Tokyo Metro Hibiya Line

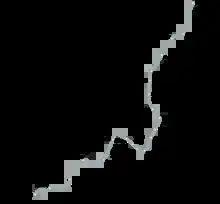
The Hibiya Line

The Hibiya Line became the first line operated by Tokyo Metro to offer through services with a private railway, and the second Tokyo subway line overall after the Toei Asakusa Line. It is connected to the Tobu Skytree Line at , and through services operate between Naka-Meguro and on the Tobu Skytree Line, and onward to on the Tobu Nikko Line. Some peak-hour services terminate at , or on the Tobu Skytree Line. Despite its name, the through service does not stop anywhere near the Tokyo Skytree.